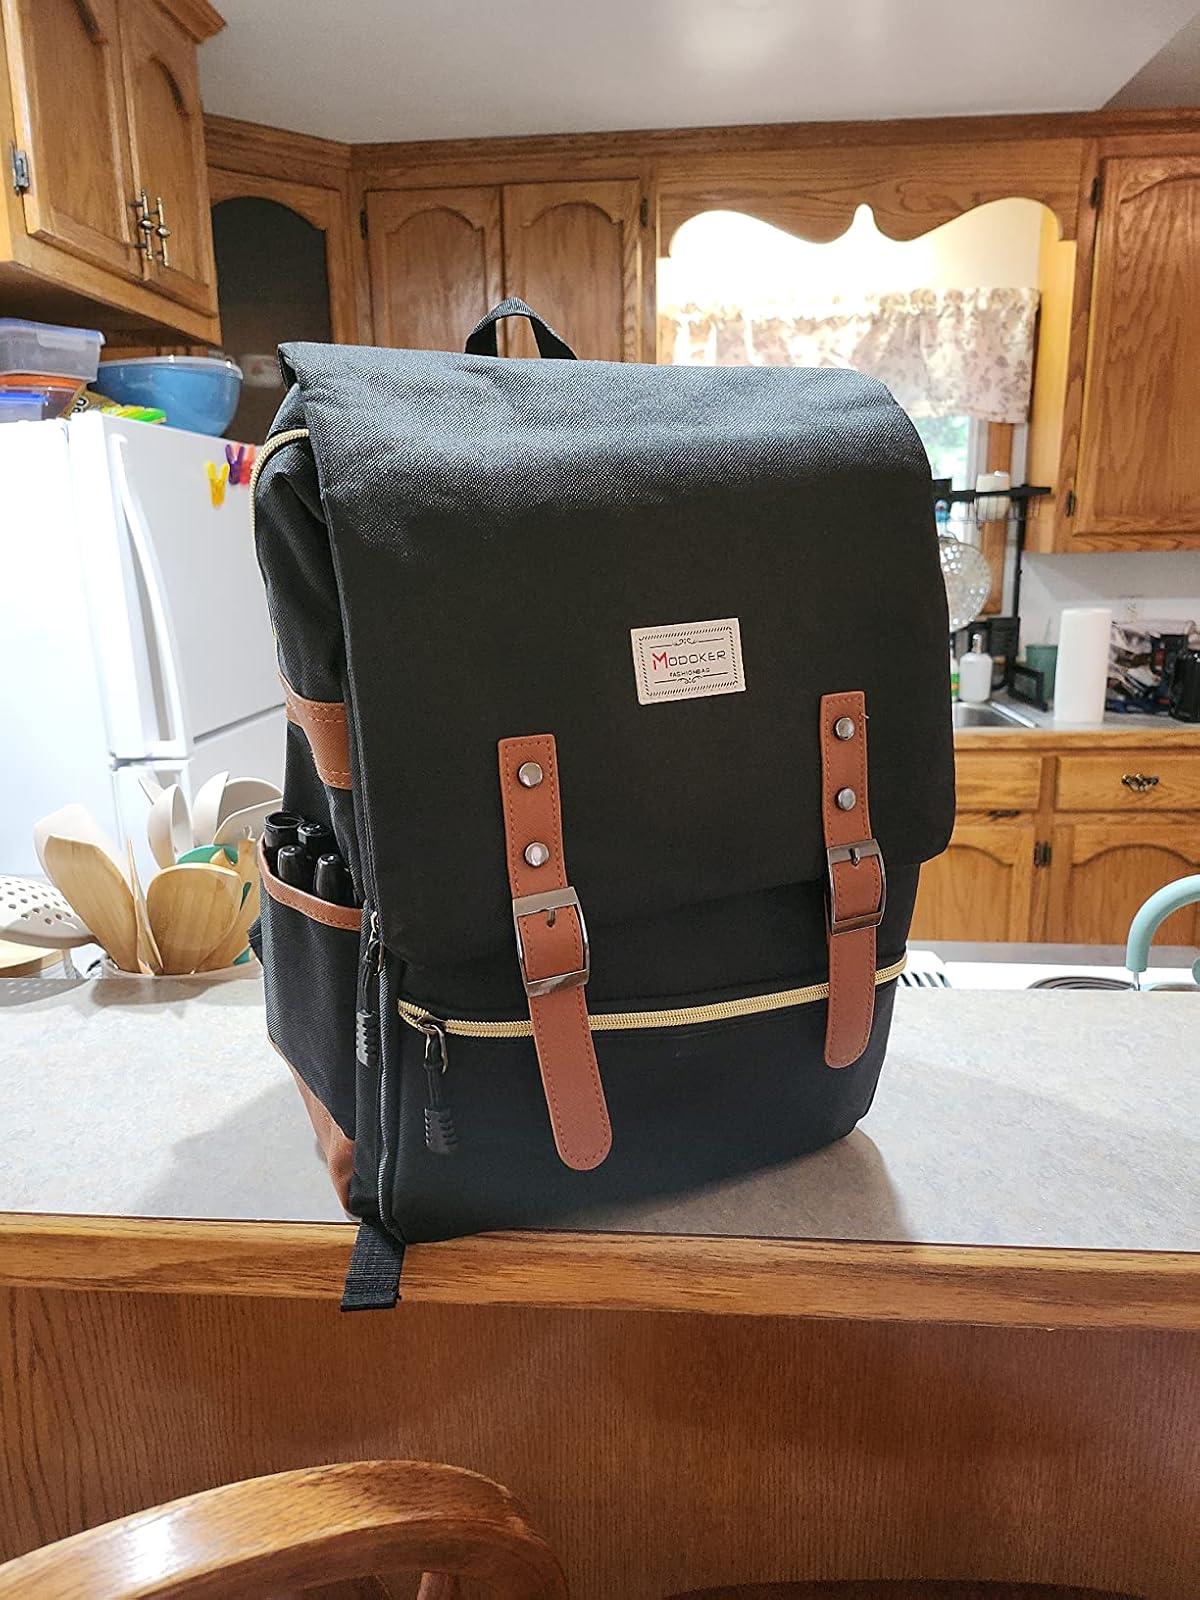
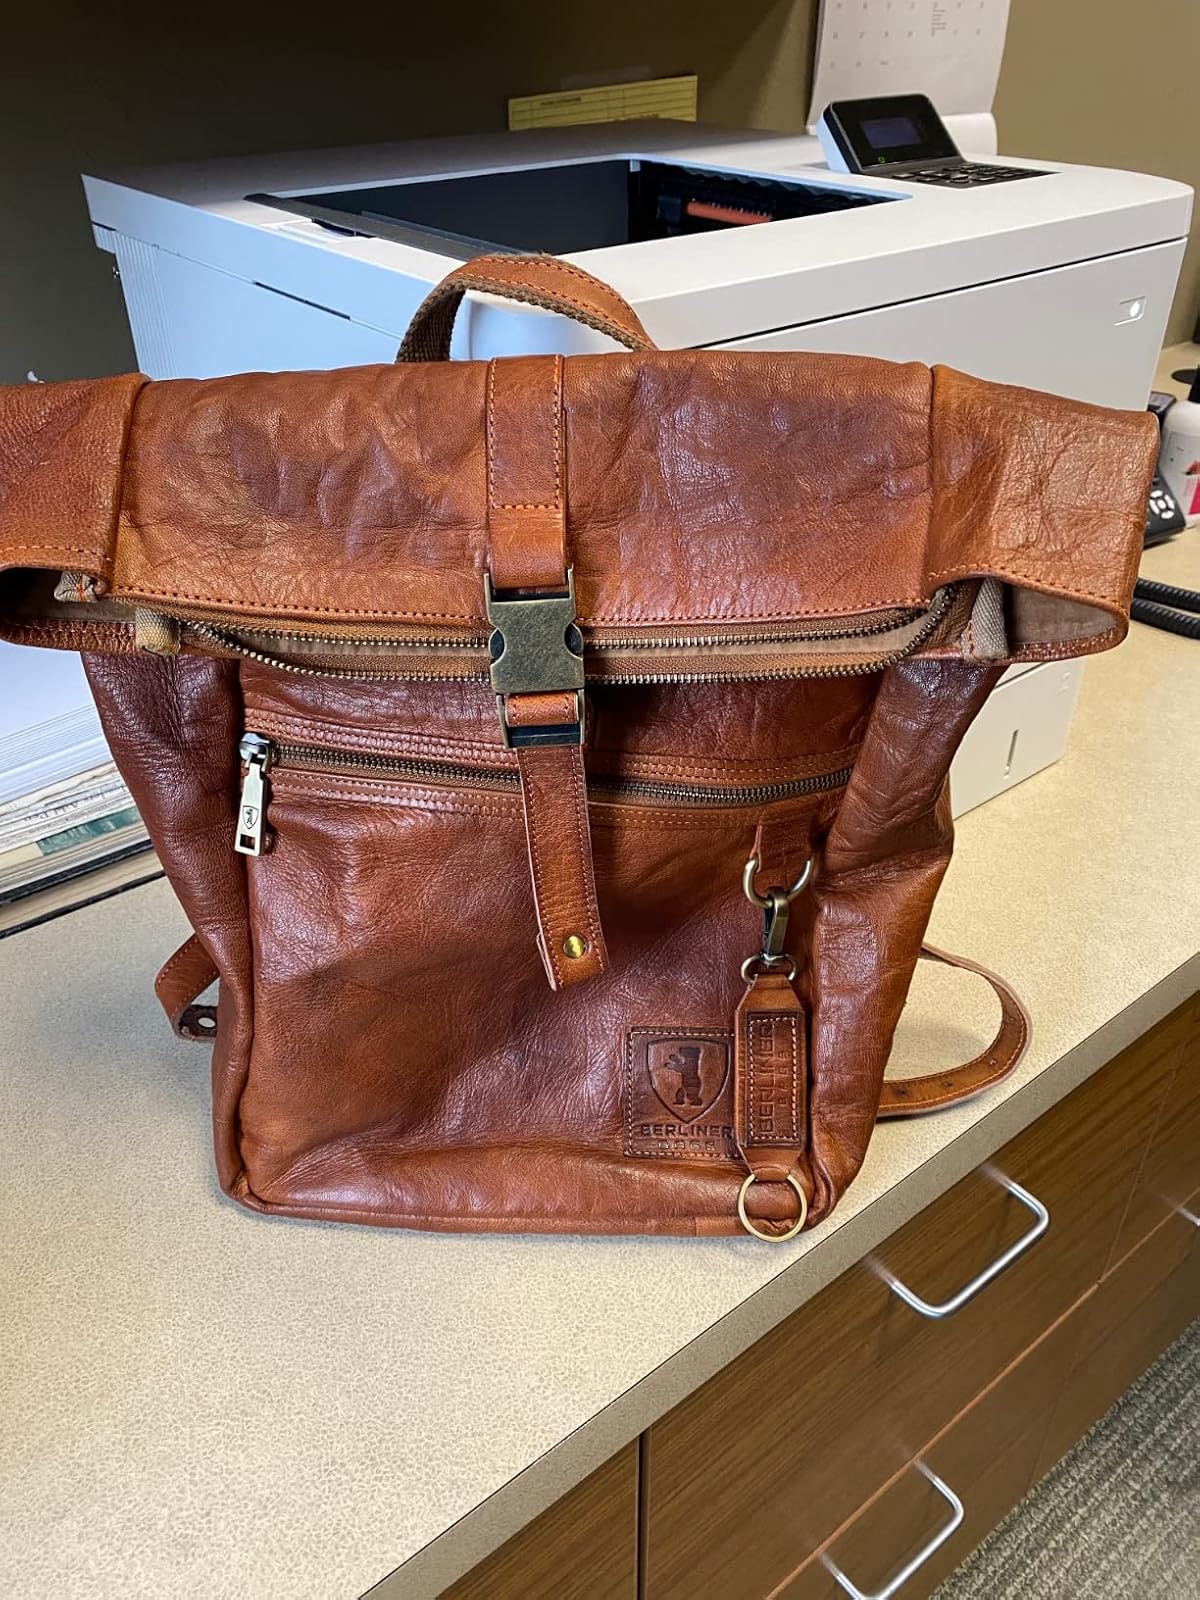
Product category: bag
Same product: no